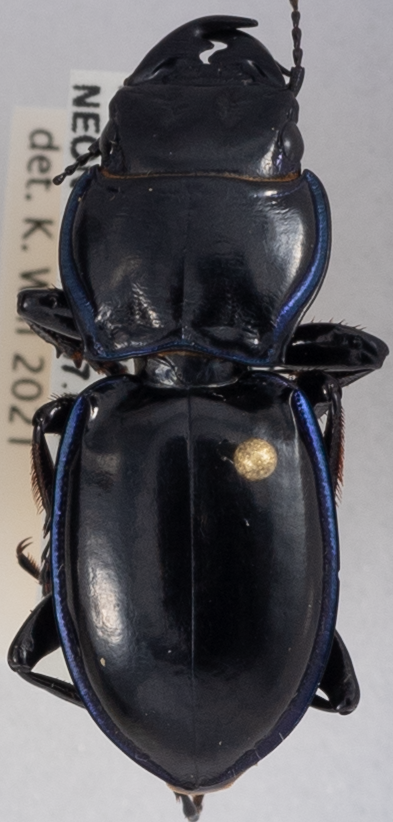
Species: Pasimachus elongatus
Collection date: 2020-07-08
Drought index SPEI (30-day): -0.03
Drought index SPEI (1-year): -0.71
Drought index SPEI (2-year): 0.17